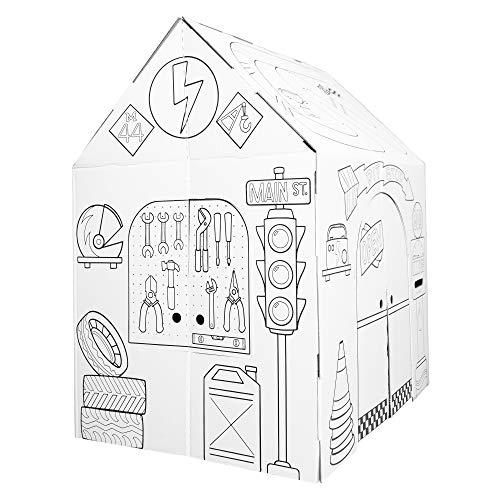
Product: Easy Playhouse Pit Stop Garage
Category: Toys & Games | Sports & Outdoor Play | Play Tents & Tunnels
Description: This is the garage playhouse kids dream of.
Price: $20.98
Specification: ProductDimensions:27.2x18.5x2.1inches|ItemWeight:4.65pounds|ShippingWeight:4.65pounds(Viewshippingratesandpolicies)|ASIN:B07WM9TNZ2|Itemmodelnumber:B07WM9TNZ2|Manufacturerrecommendedage:4yearsandup